Hudson's Bay Company

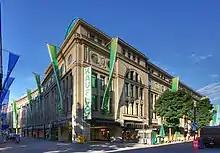
A Galeria Kaufhof in Köln. The chain was owned by HBC from 2015 to 2019.

In September 2011, the HBC announced that it would sell the majority of the Zellers leases for $1.825 billion to the US-based retailer Target and shutter all of their remaining locations by early 2013. Target used the acquisition of this real estate as a means to enable its entry in the Canadian market. HBC used some of the proceeds to pay down debt and to invest in growing its Hudson's Bay and Lord & Taylor banners. In January 2013, it was confirmed that three Zellers locations, re-purposed as discount department stores for The Bay and Home Outfitters, would remain open. The Target Canada chain folded in 2015; the leases were subsequently returned to landlords or re-sold to other retailers. Zellers was still owned by HBC as two remaining stores following the sale of its lease portfolio to Target Canada in 2011. Those stores closed in January 2020.